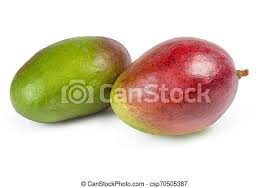
Label: Mango